Shia Islam

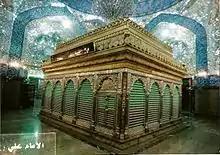
Ḍarīẖ over ʿAlī's "qabr" (grave), Sanctuary of Imām ʿAlī in Najaf, Iraq, the holiest site in Shia Islam.

In Shia Islam, Imam Mahdi is regarded as the prophesied eschatological redeemer of Islam who will rule for seven, nine, or nineteen years (according to differing interpretations) before the Day of Judgment and will rid the world of evil. According to Islamic tradition, the Mahdi's tenure will coincide with the Second Coming of Jesus (ʿĪsā), who is to assist the Mahdi against the (literally, the "false Messiah" or Antichrist). Jesus, who is considered the "Masih" ("Messiah") in Islam, will descend at the point of a white arcade east of Damascus, dressed in yellow robes with his head anointed. He will then join the Mahdi in his war against the Dajjal, where it is believed the Mahdi will slay the Dajjal and unite humankind.